Washburn Historic District

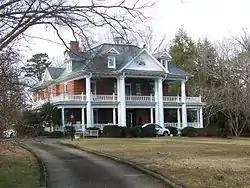
Washburn House, January 2013

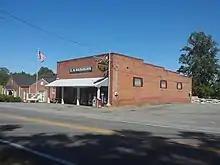
E.N. Washburn Store, 2013

Washburn Historic District is a national historic district located near Bostic, Rutherford County, North Carolina. It encompasses 17 contributing buildings and 1 contributing structure in the crossroads community of Washburn. It developed after 1915, and includes notable examples of Classical Revival style architecture. The principal historic buildings in the district are the Edgar Nollie Washburn House, two rental dwellings, a barn, the Washburn store, the Washburn Funeral Home, and Washburn-Davis House.